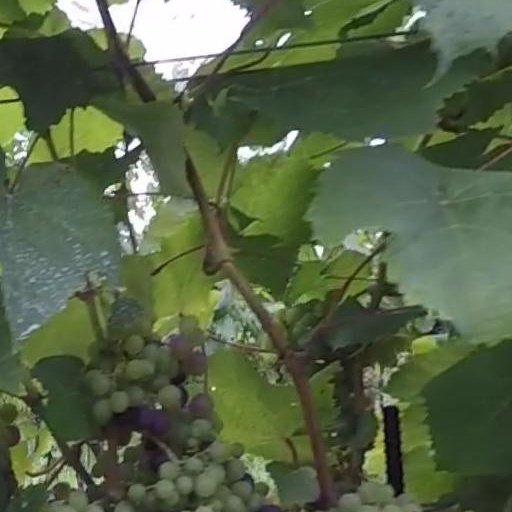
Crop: grape